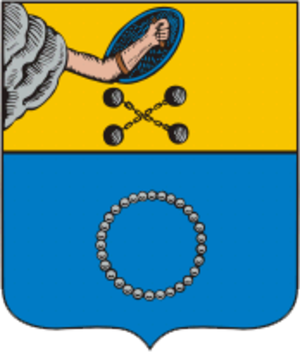
Kem
Kem er en historisk by i Republikken Karelija i Den Russiske Føderation. Byen ligger ved floden Kems udløb i Hvidehavet. Kem har 11.604 indbyggere.